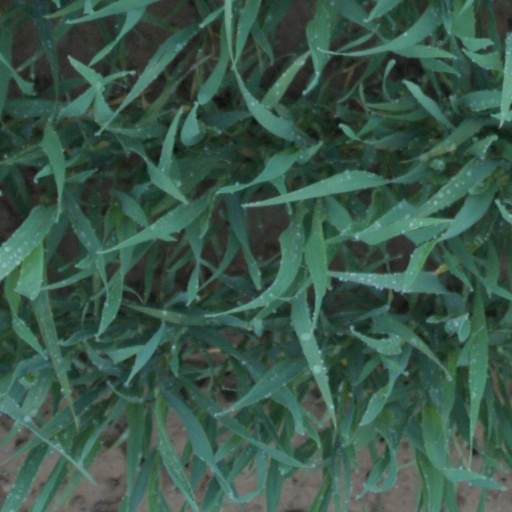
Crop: wheat